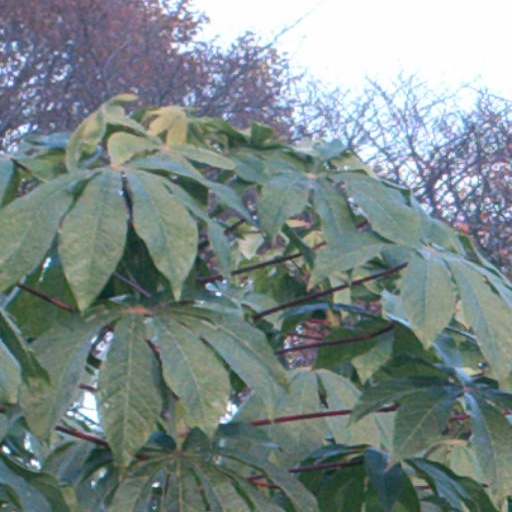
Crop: cassava